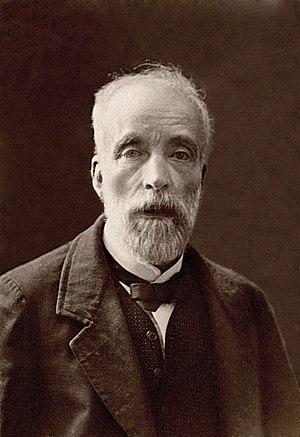
Alexandre Legentil (1821 - 1889), commerçant, initiateur de la construction de la Basilique du Sacré-Cœur de Montmartre à Paris
Alexandre Félix Legentil, né le 12 août 1821 et mort le 17 juin 1889, est propriétaire des grands-magasins de tissus « Au Petit Saint-Thomas » au 33 rue du Bac à Paris et un des deux initiateurs du projet de la basilique du Sacré-Cœur de Montmartre à Paris.
La basilique du Sacré-Cœur de Montmartre, dite du Vœu national, située au sommet de la butte Montmartre, dans le quartier de Clignancourt du 18ᵉ arrondissement de Paris, est un édifice religieux parisien majeur, « sanctuaire de l'adoration eucharistique et de la miséricorde divine » et propriété de l'archidiocèse de Paris.